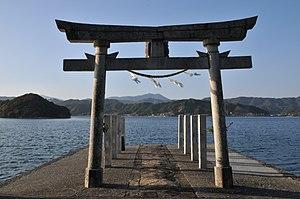
Le sanctuaire Otonashi se situe dans la préfecture de Kōchi dans la ville de Susaki. Le sanctuaire principal, le sanctuaire à offrande et le sanctuaire à prière sont désignés comme bien culturel important. Le chemin menant au sanctuaire fait face à la mer. Le sanctuaire est aussi appelé « Tosa no Miyajima » （土佐の宮島、とさのみやじま）.